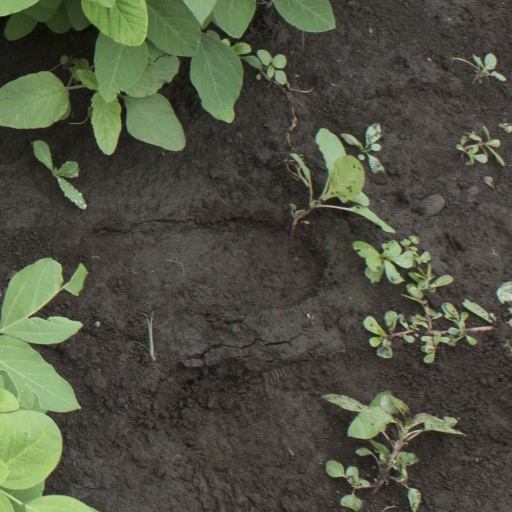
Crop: soybean